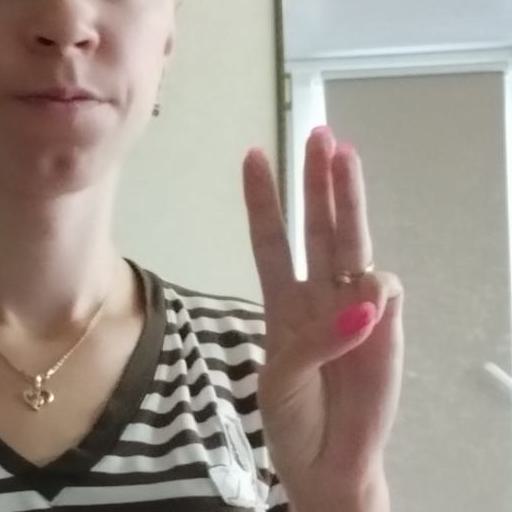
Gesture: three